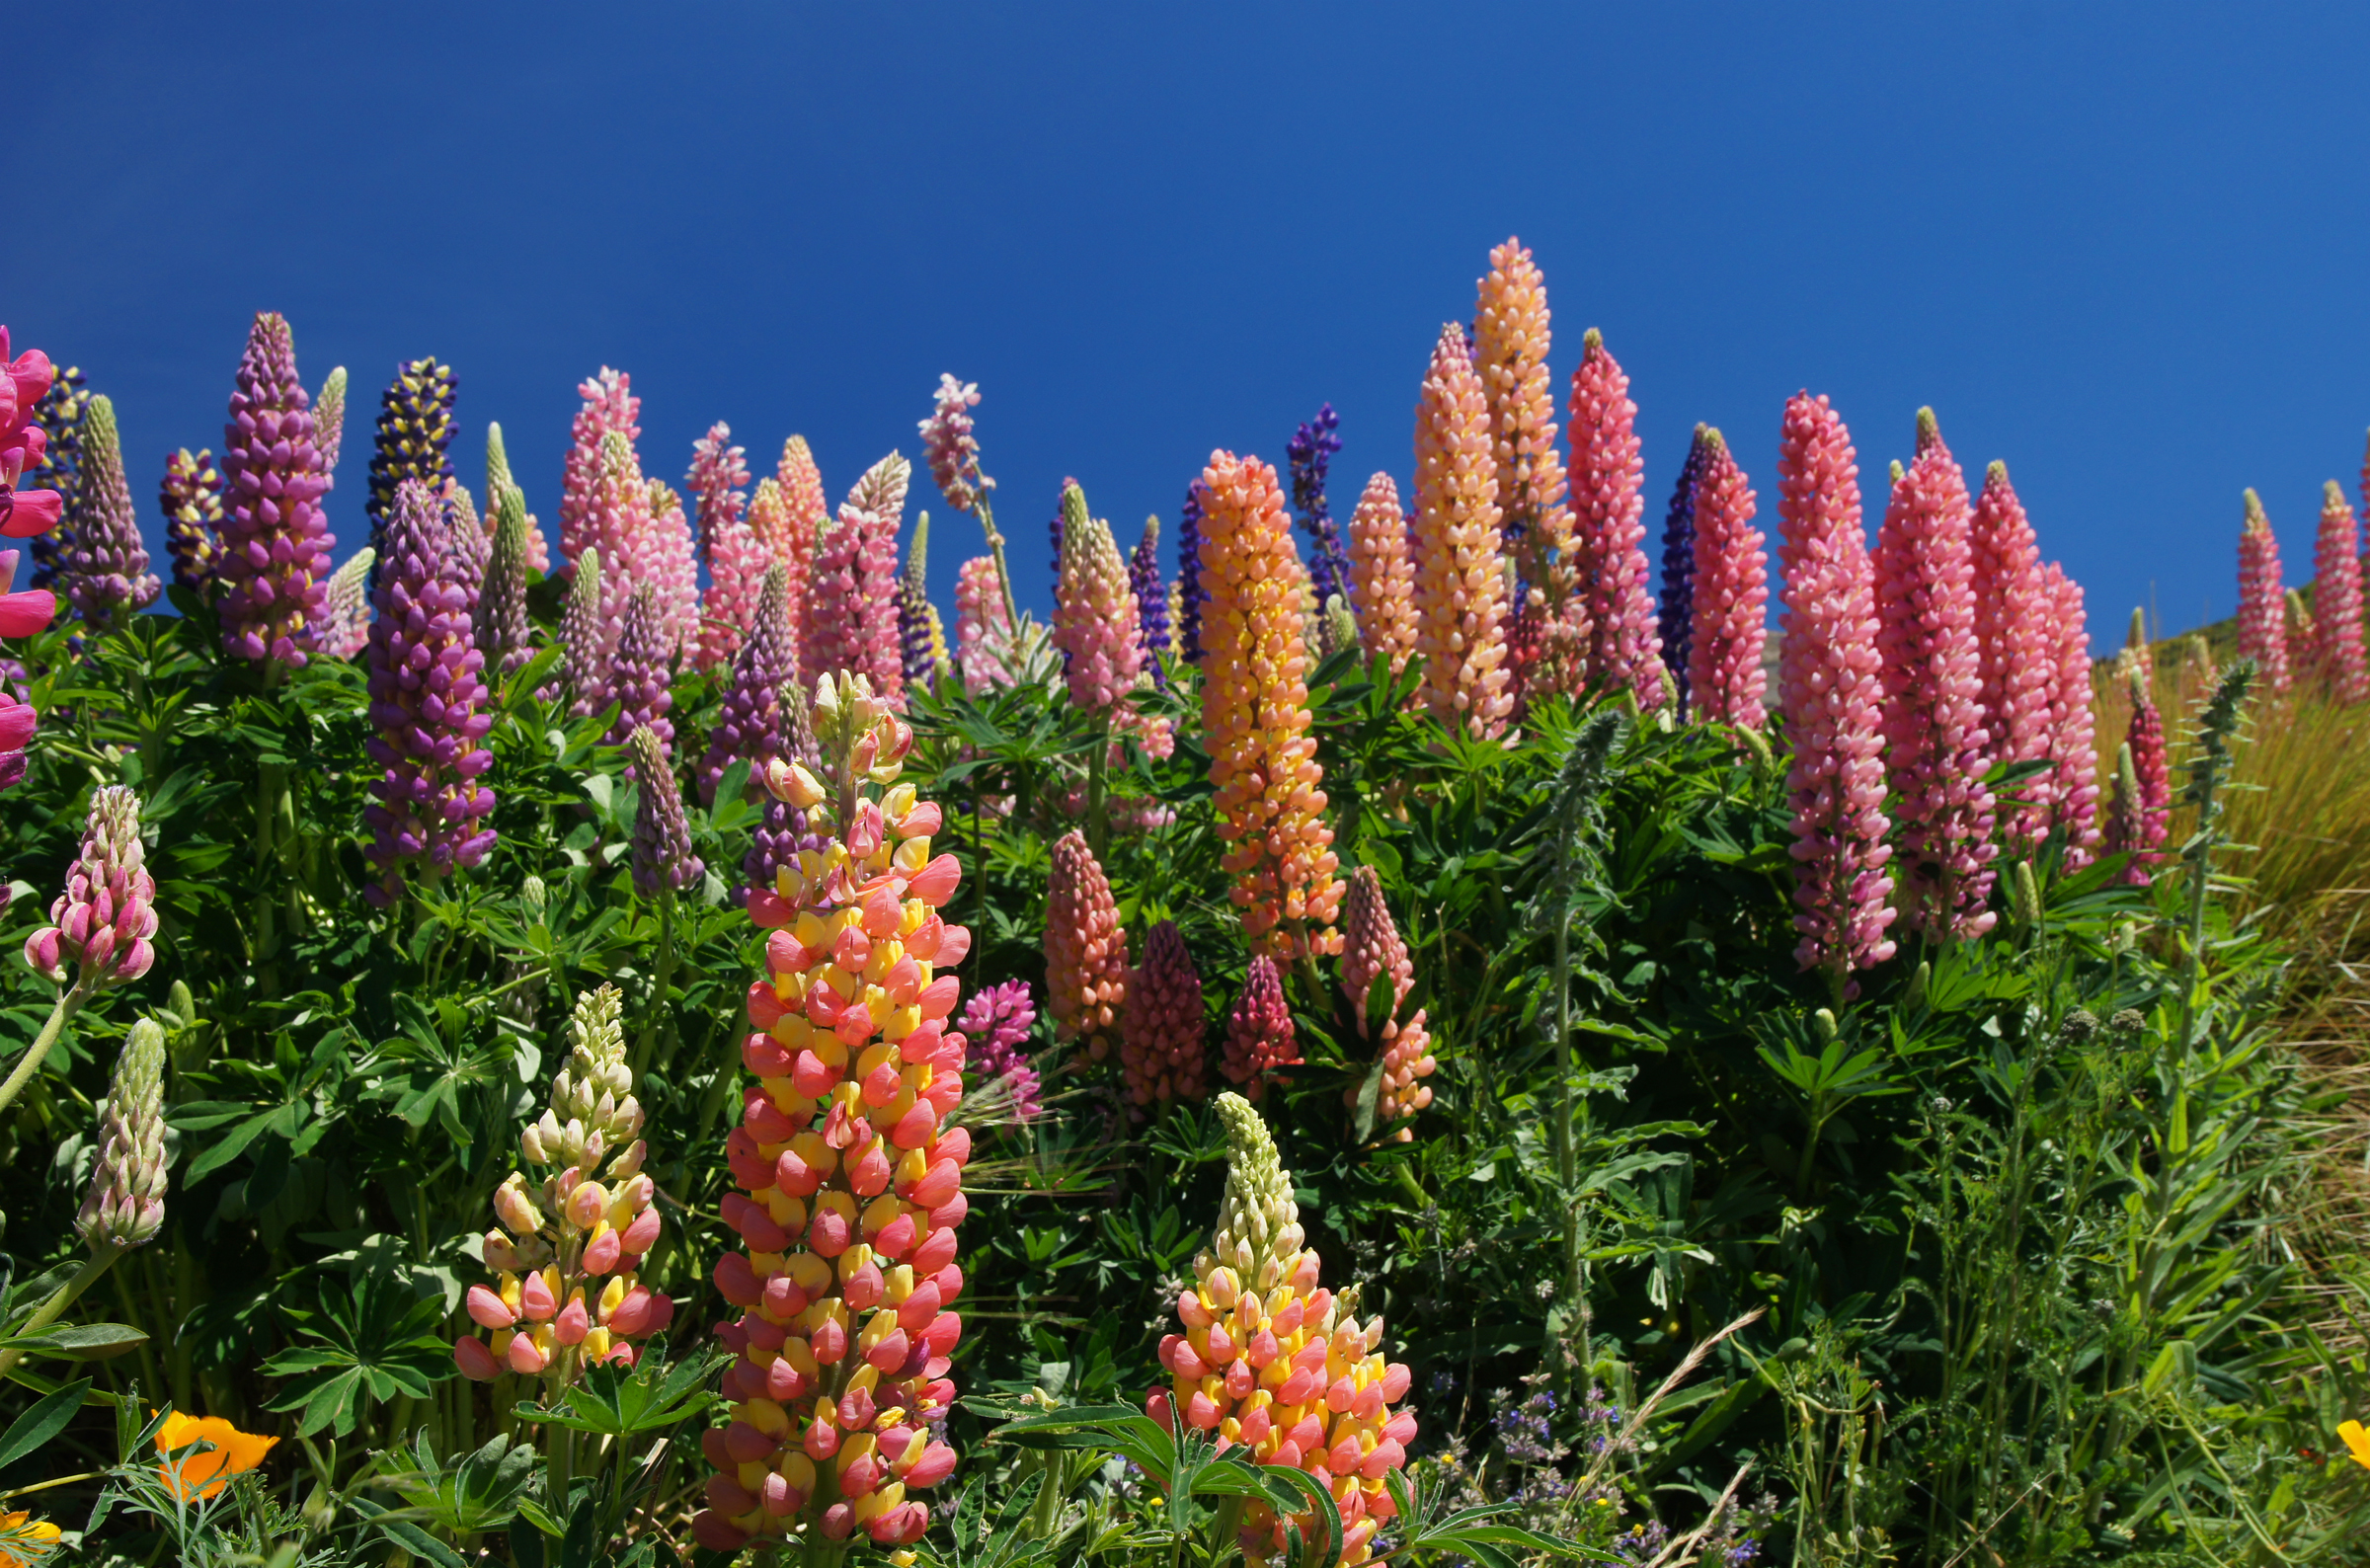
plant, flower, botany, flora, wildflower, flowers, publicdomain, pinkflowers, russelllupins, lupinuspolyphyllus, roadsideflowers, colourfulflowers, digitalis, lupin, flowering plant, land plant, foxtail lily